USCGC Eagle (WIX-327)

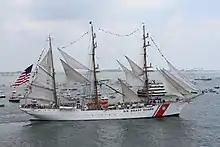
"Eagle" in Boston Harbor on 4 July 2012 as part of the OPSAIL 2012 celebrations

"Eagle"s secondary mission is to represent the U.S. Coast Guard and the United States to the public and the international community. In this role, she has earned the nickname of "America's Tall Ship." During her many years of service as a Coast Guard cutter, she has traveled to harbors throughout the United States and around the world. Among her various training deployments, "Eagle" has participated in various Tall Ship races and events, including the Operation Sail events of 1964, 1976, 1986, 1992, 2000 and 2012. Most notably, "Eagle" led the parade of ships into New York Harbor during the American Bicentennial OpSail of 1976. In the summer of 1974, during the kick-off race for OpSail 1976 (from Newport, Rhode Island to Boston, Massachusetts), the participating ships encountered heavy weather and a number of other ships dropped out. Off Cape Cod, "Eagle" maintained a speed of on a broad reach under sail alone for a number of hours.